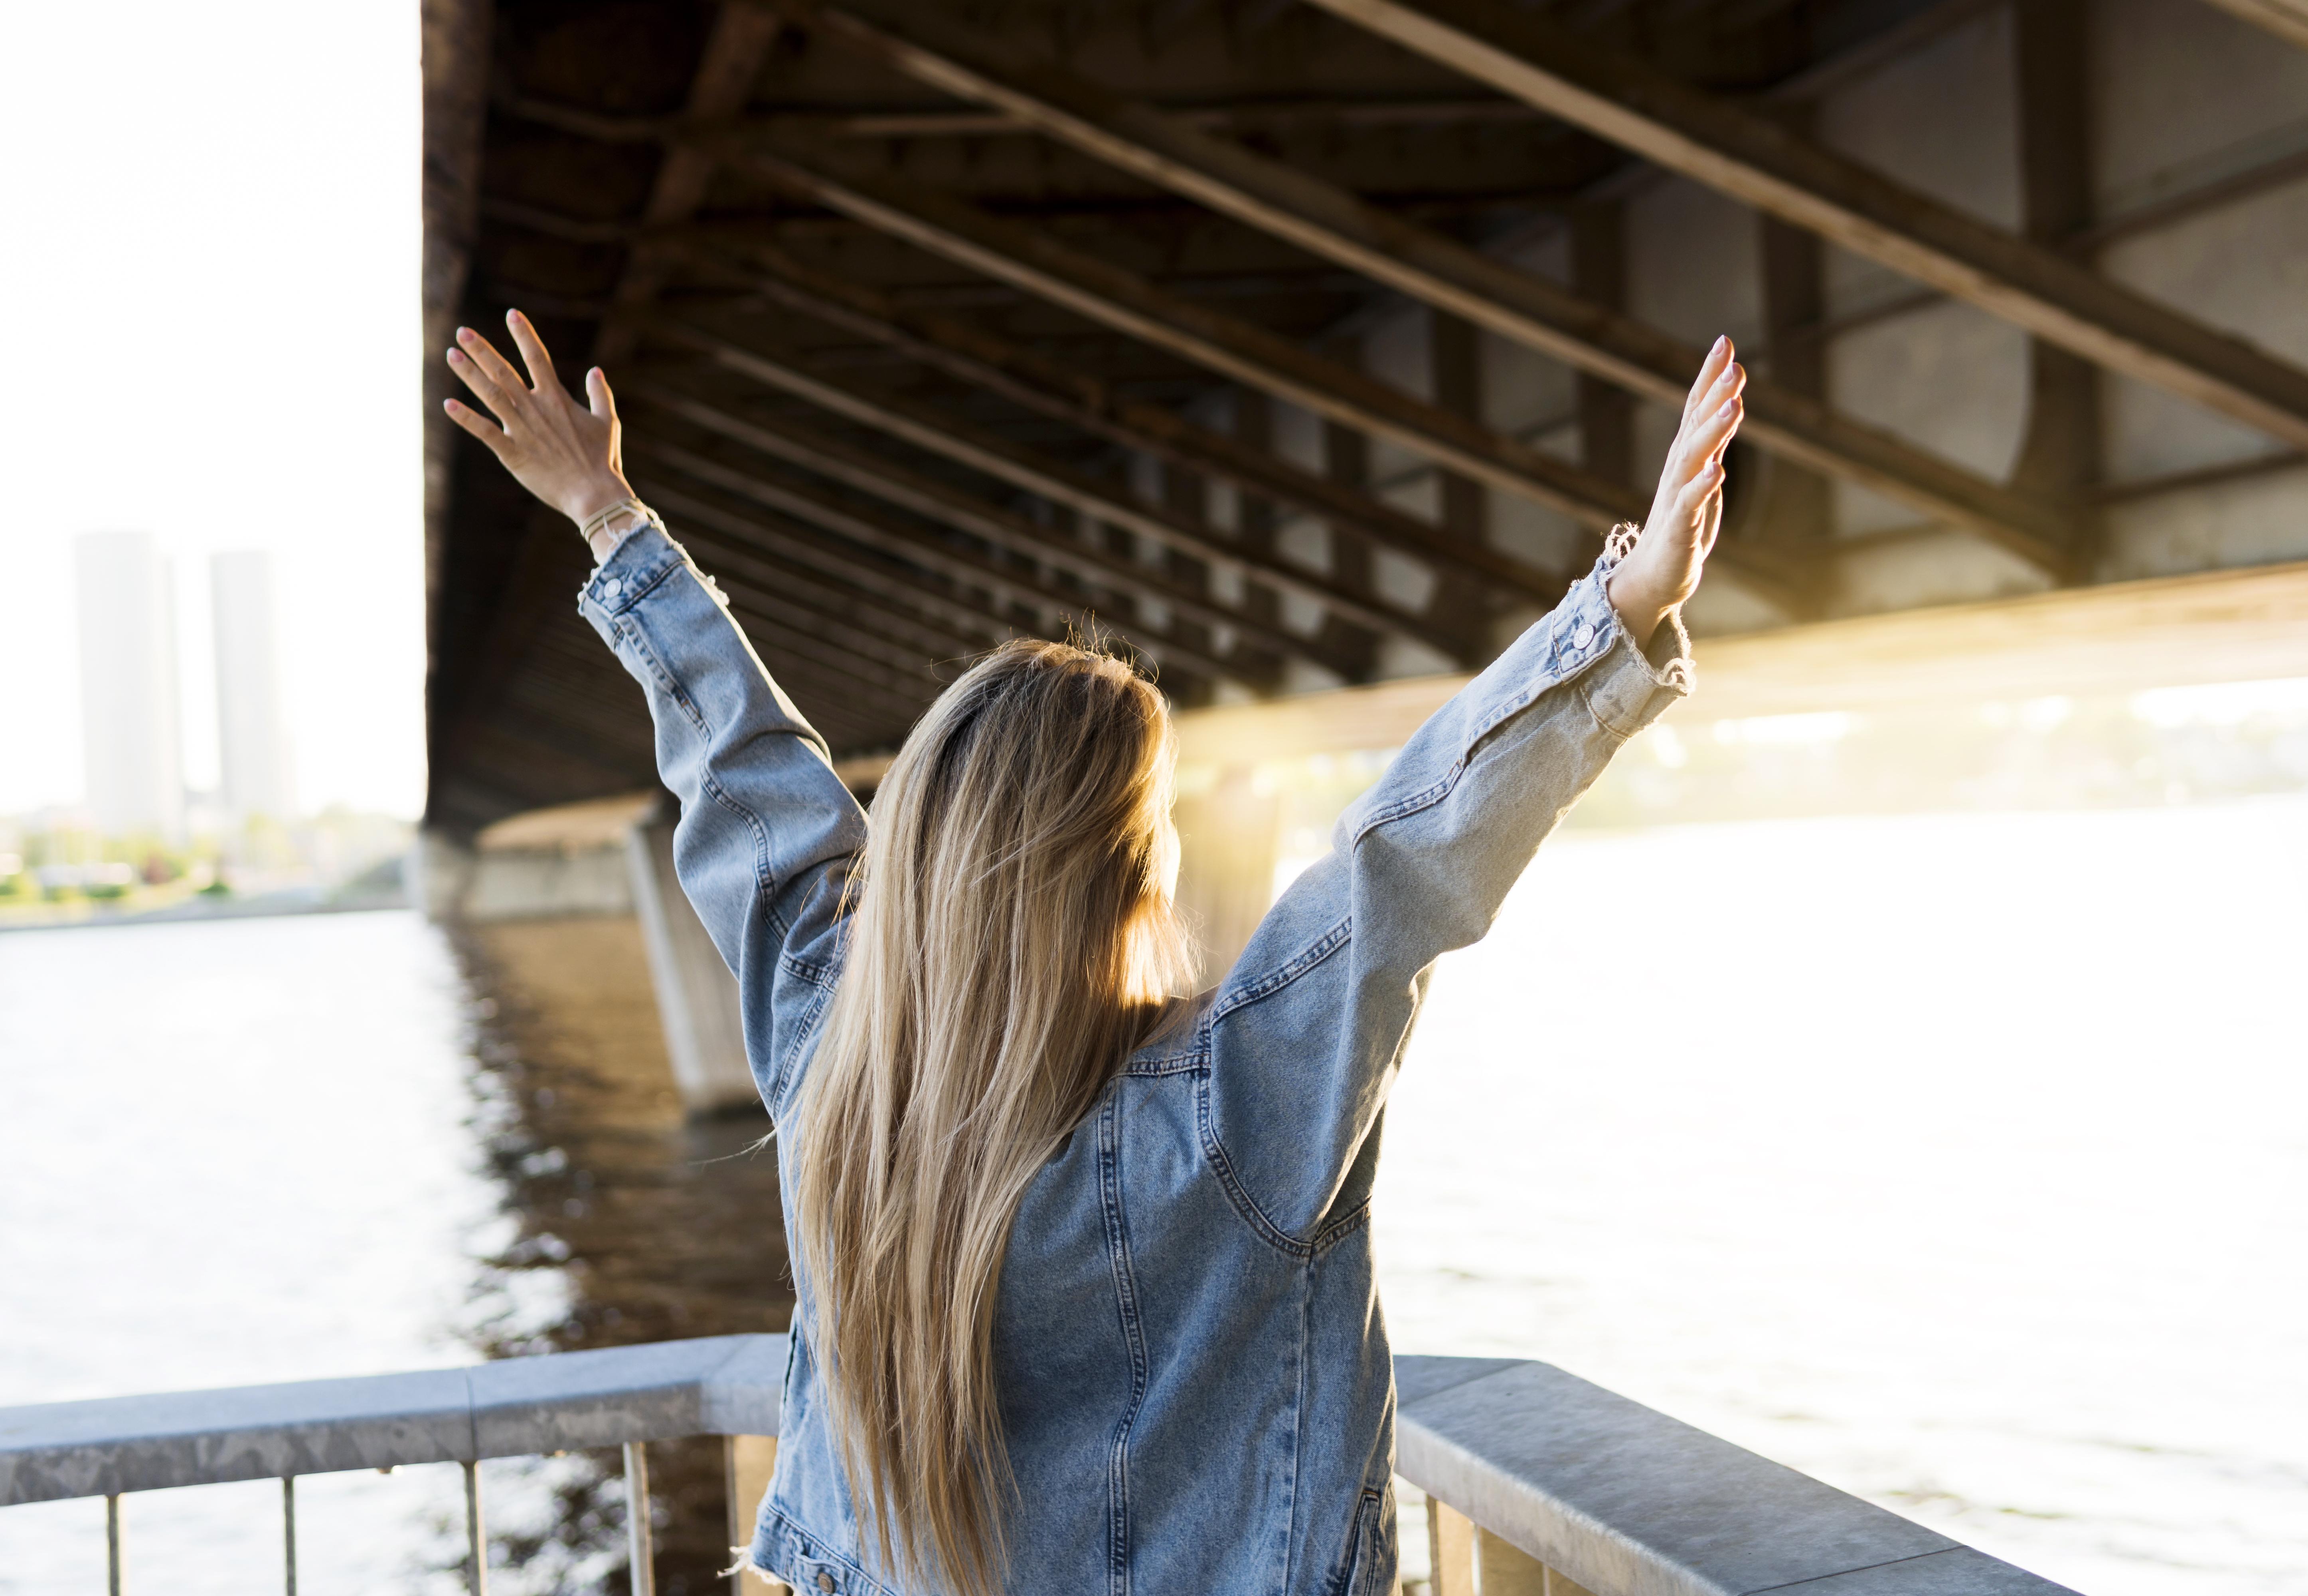
women, model, people, girl, photography, water, long hair, jeans, textile, architecture, denim, leisure, ceiling